Boom method

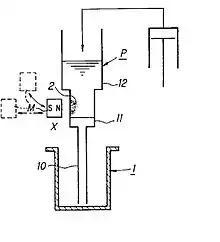
Fig. 2: Schematic structure of Tajima pipette

The fundamental process for isolating nucleic acid from starting material of Boom method consists of the following 4 steps (See Fig. 1).